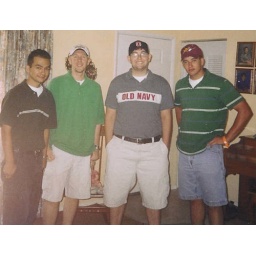
We were getting ready to play a round. I'm in the green polo with white hat.